Dugan of the Badlands

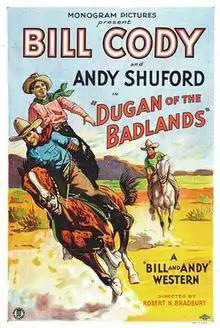
Theatrical release poster

Dugan of the Badlands is a 1931 American Western film written and directed by Robert North Bradbury. The film stars Bill Cody and Andy Shuford. It was released on June 24, 1931, by Monogram Pictures.